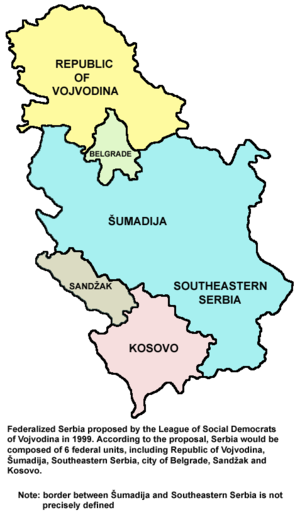
La Ligue des sociaux-démocrates de Voïvodine est un parti politique social-démocrate de Serbie fondé en 1990. Il a son siège à Novi Sad et est présidé par Nenad Čanak.